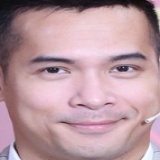
ca sĩ Trương Thế Vinh